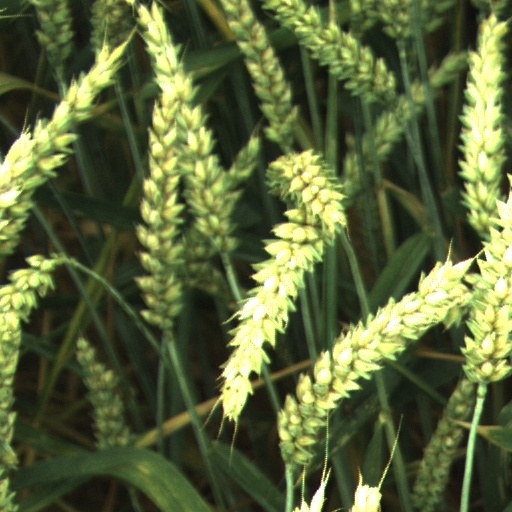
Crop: wheat